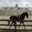
Label: horse